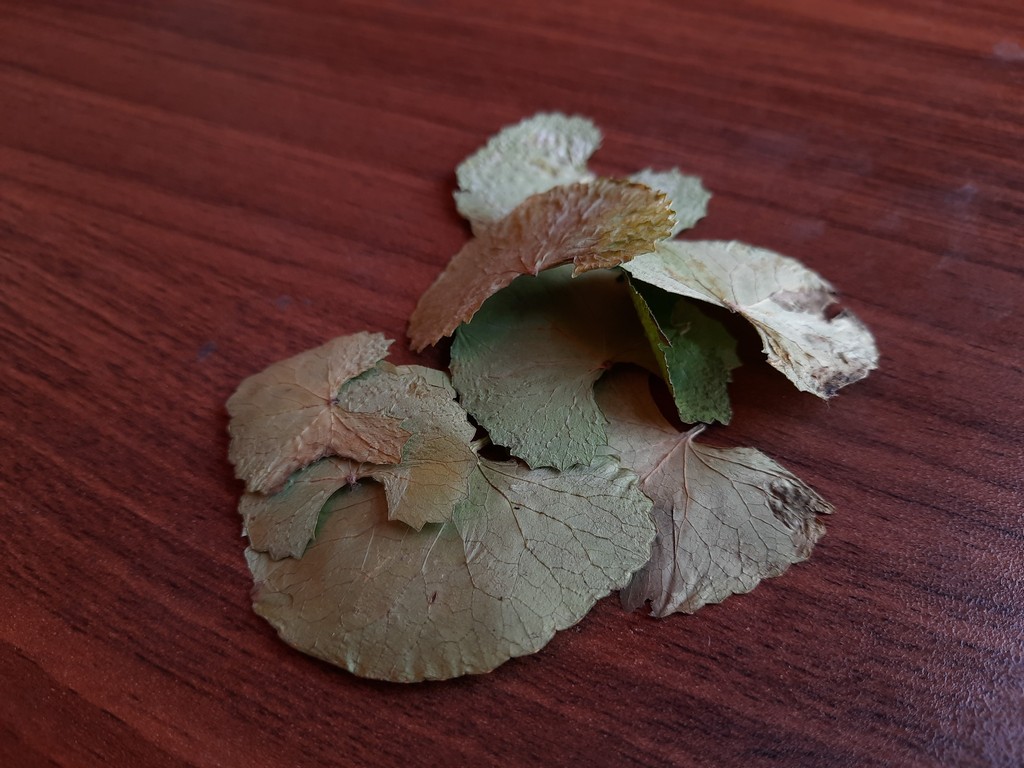
Label: Dried